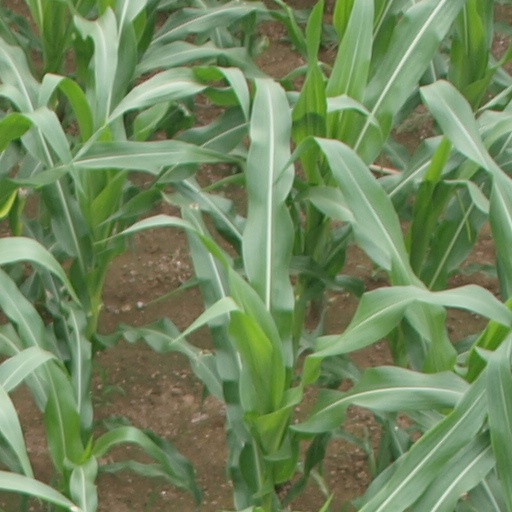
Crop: maize; corn